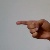
The image shows a hand gesture representing the letter 'G' in Indian Sign Language.